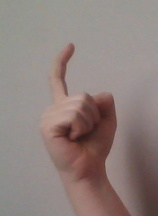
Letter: ra